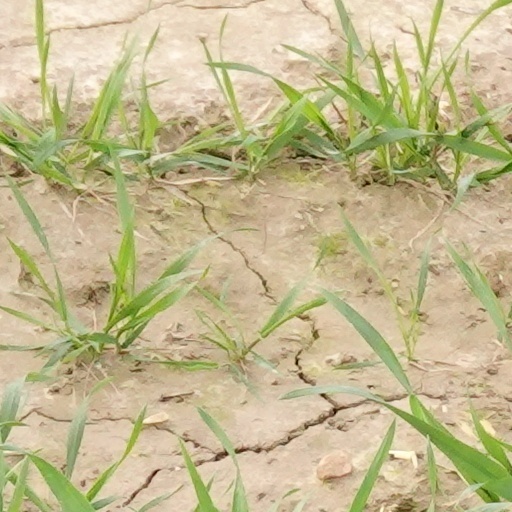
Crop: wheat